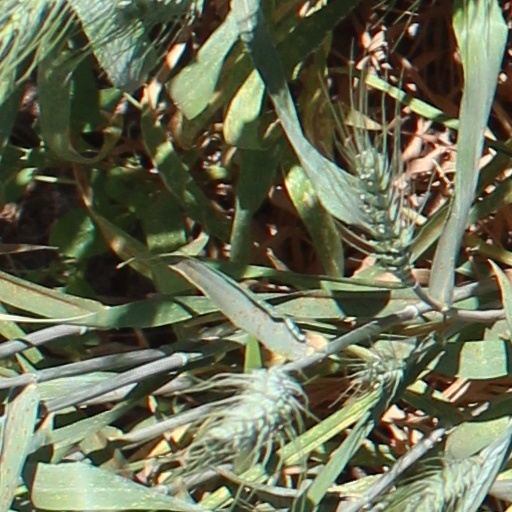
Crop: wheat